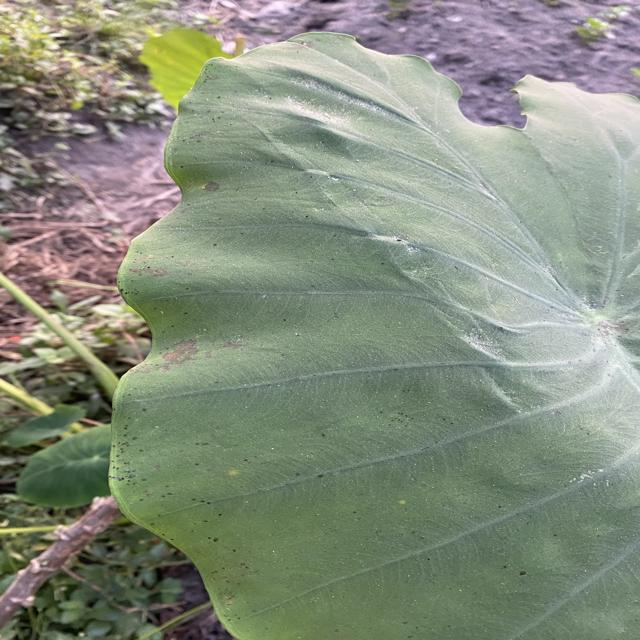
Label: Healthy